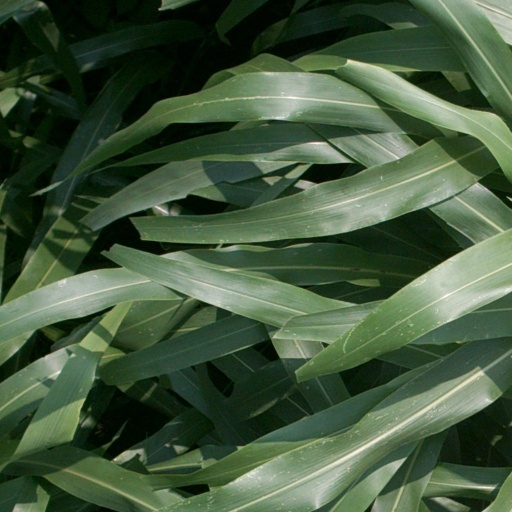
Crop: sorghum